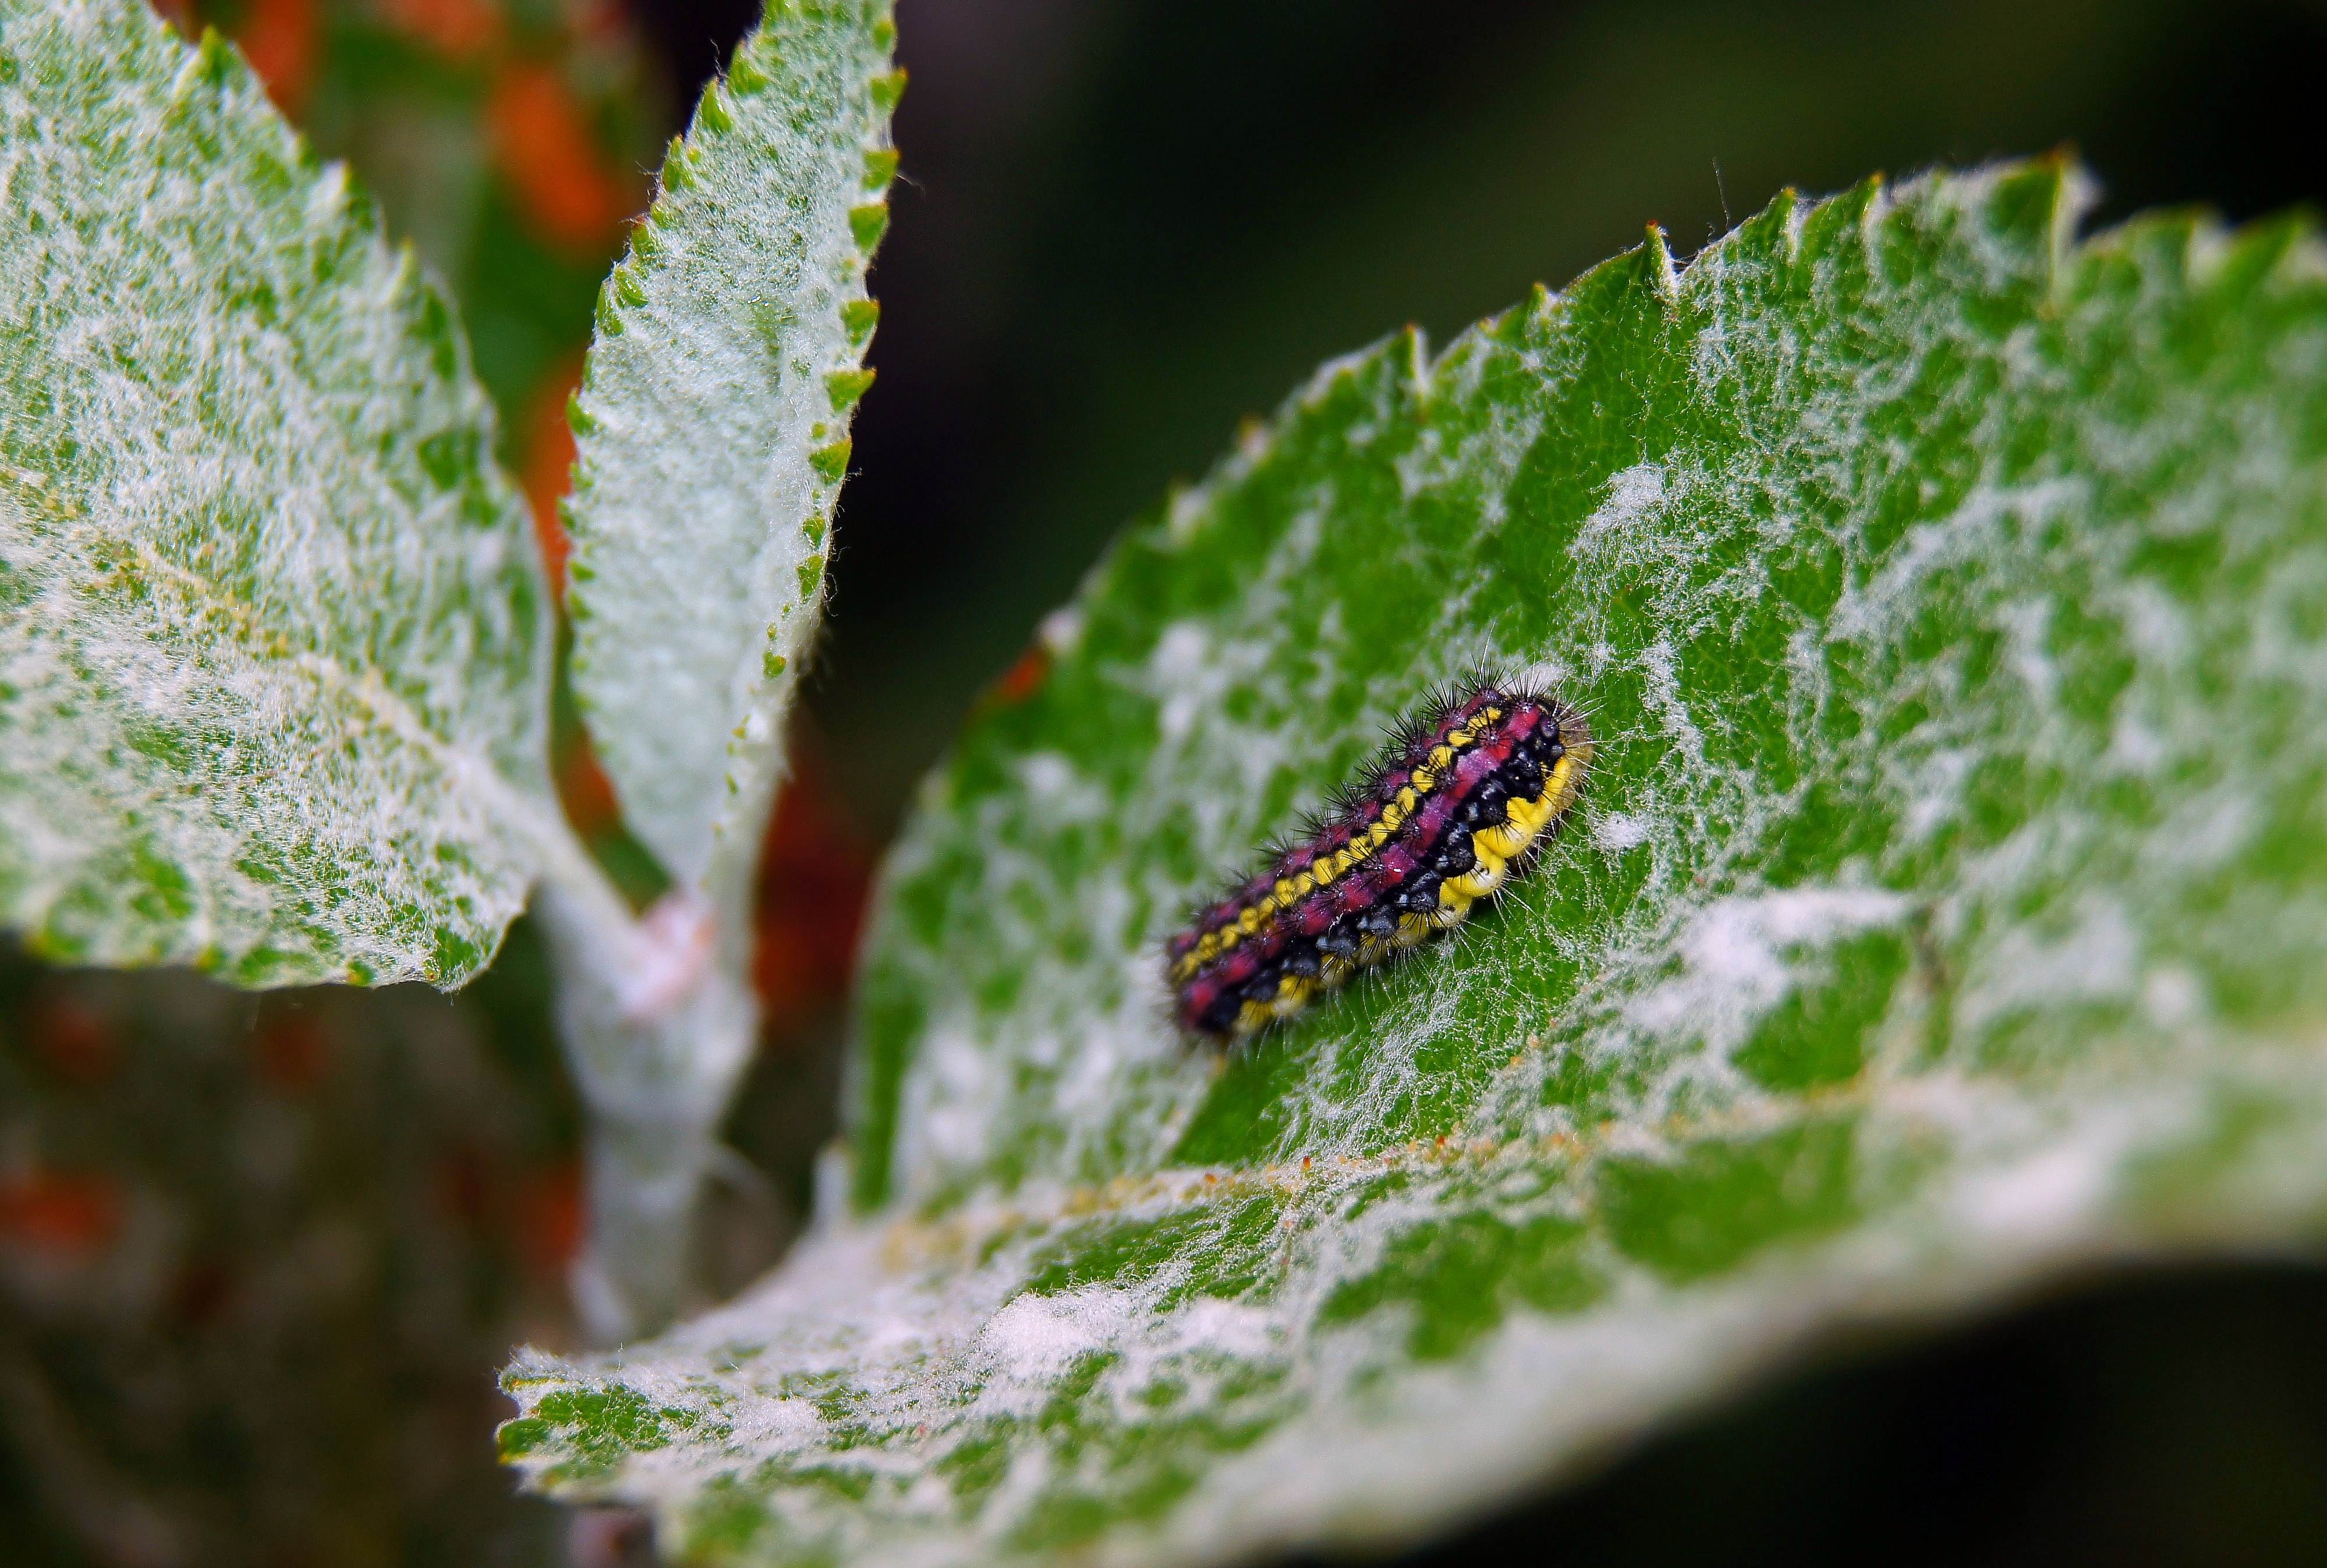
nature, grass, plant, photography, leaf, flower, frost, wildlife, green, insect, macro, botany, flora, fauna, invertebrate, close up, animals, naturaleza, ggl1, gaby1, animales, sonydt18250, sonyslta55v, macro photography, moths and butterflies